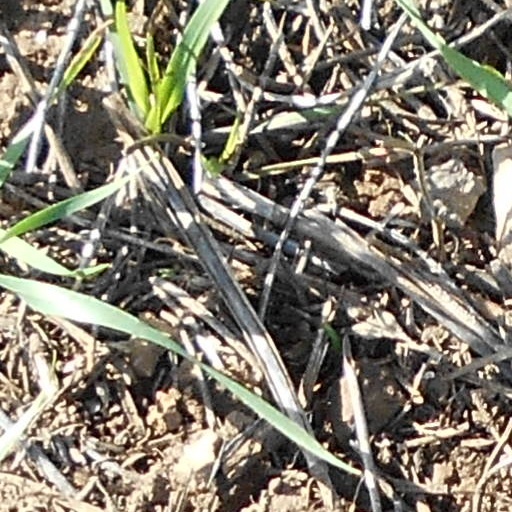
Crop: wheat